The Snatch Thief

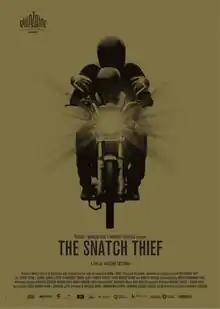
Film poster

The Snatch Thief is a 2018 Argentine drama film directed by Agustin Toscano. It was screened in the Directors' Fortnight section at the 2018 Cannes Film Festival. In 2019, the film participated in the 20th Havana Film Festival New York where Sergio Prina was awarded the Havana Star Prize for Best Actor for his role in the film.